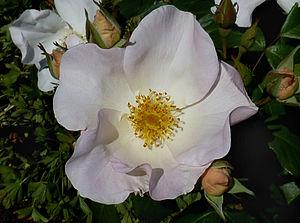
Rosa 'Sally Holmes' (Holmes, 1976), dans la roseraie internationale de Courtrai, Belgique.
'Sally Holmes' est un cultivar de rosier, hybride de Rosa moschata, obtenu en 1976 par le rosiériste anglais Robert A. Holmes et introduit par la pépinière Fryer. Il est issu d'Ivory Fashion', floribunda blanc, et de 'Ballerina', Rosa moschata de couleur rose. Ce cultivar doit son nom à l'épouse de l'obtenteur, Mrs Sally Holmes. Il a été distingué comme rose favorite du monde en 2012.